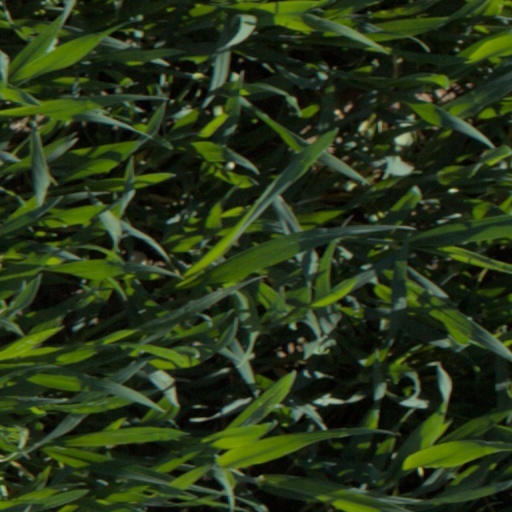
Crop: wheat